Answer in natural language. Considering the relative positions, where is CoffeeMachine with respect to Window? Choose between the following options: left or right
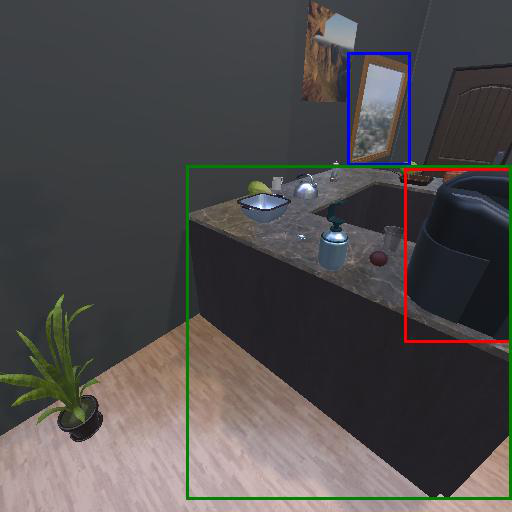
<answer>left</answer>